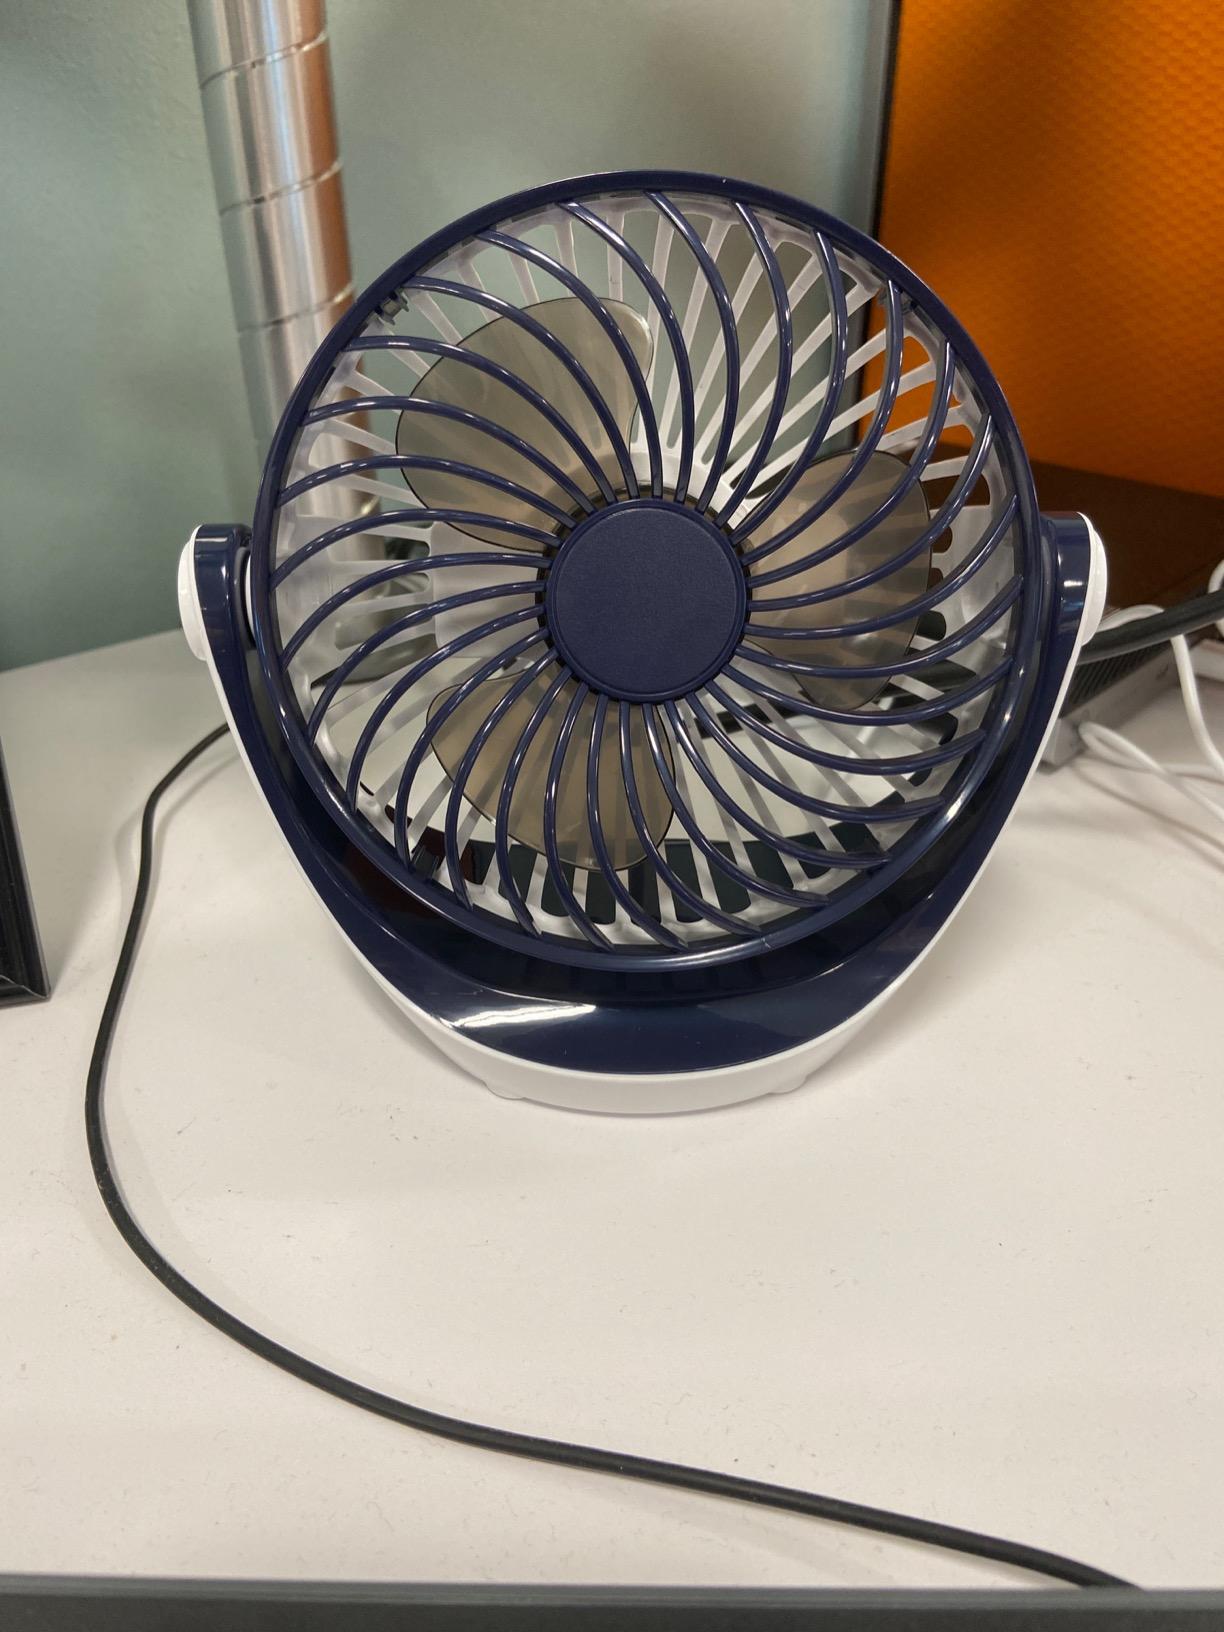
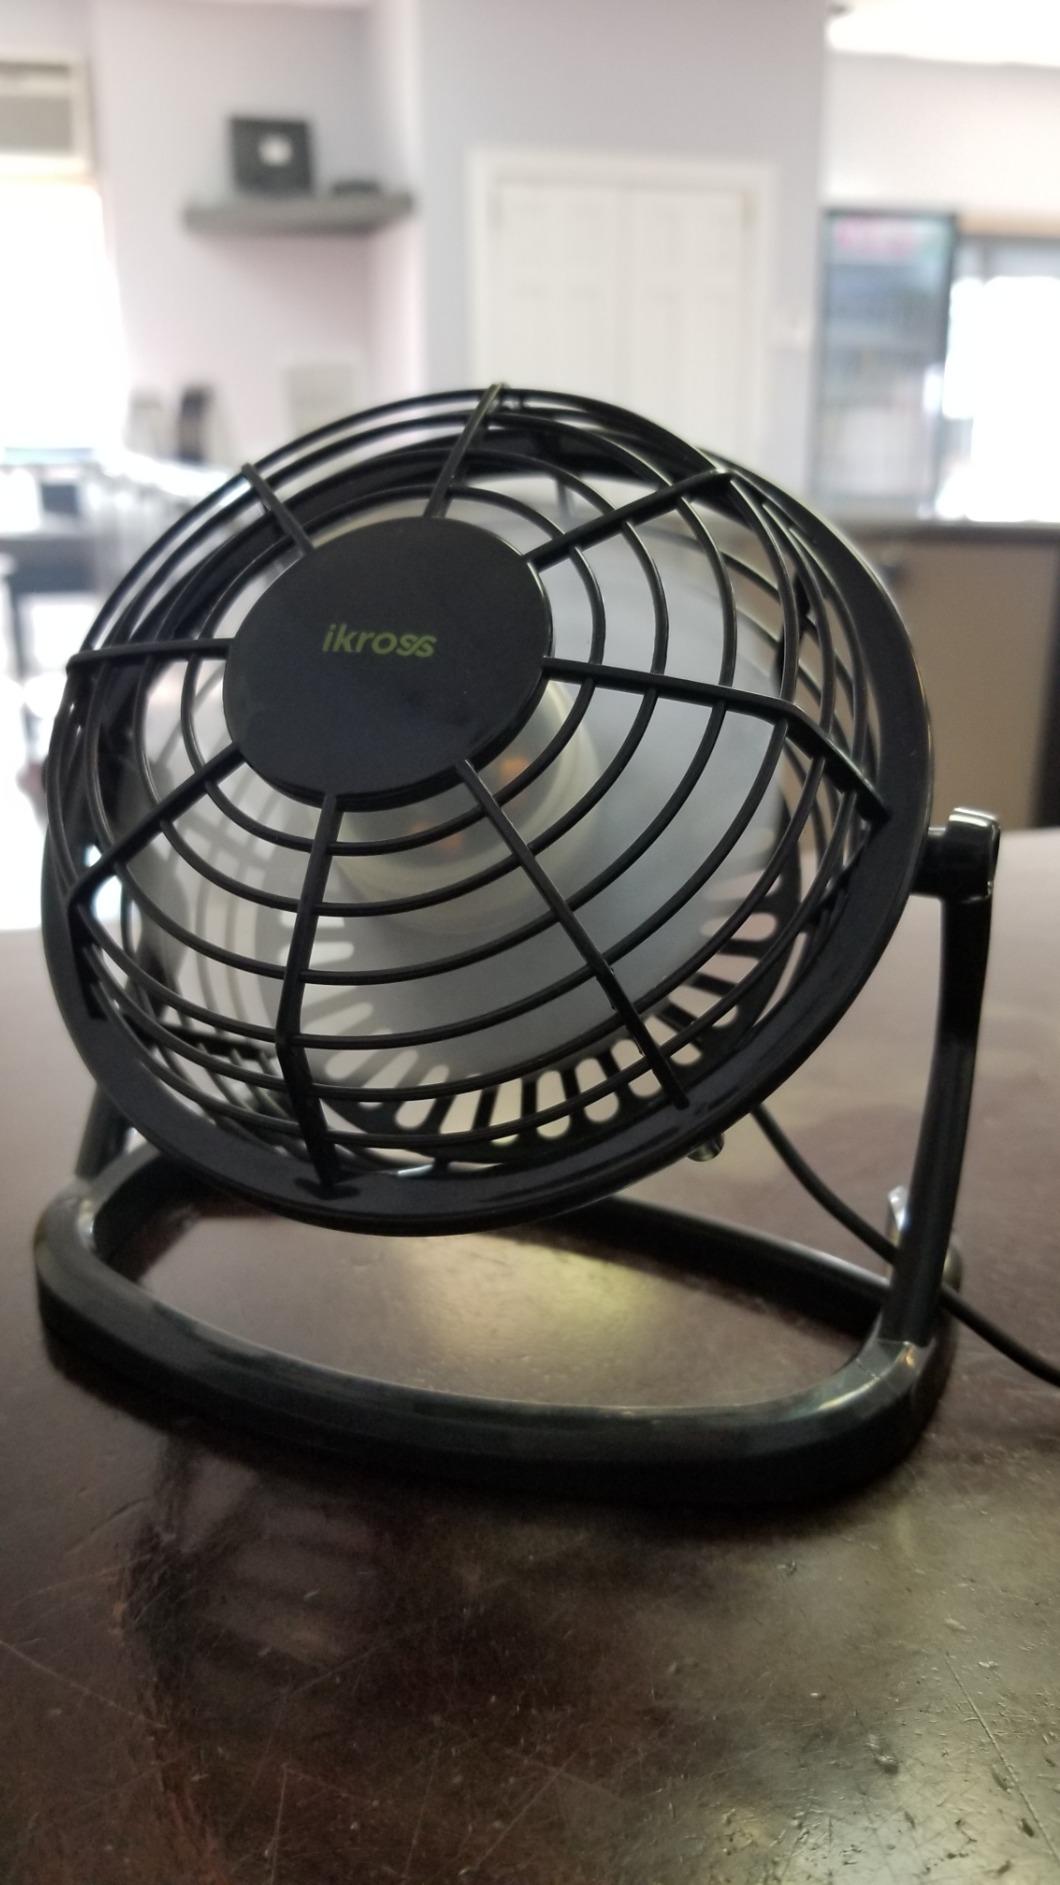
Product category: fan
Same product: no